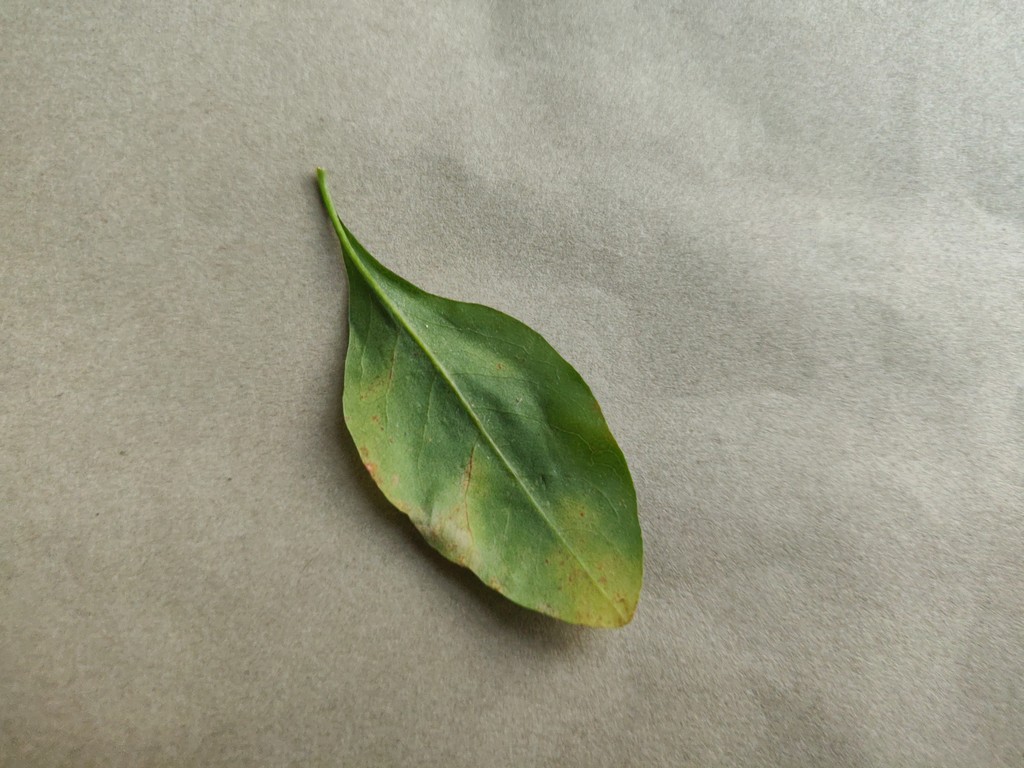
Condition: Unhealthy
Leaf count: single
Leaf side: back